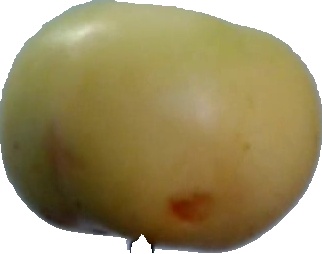
Label: apple_6